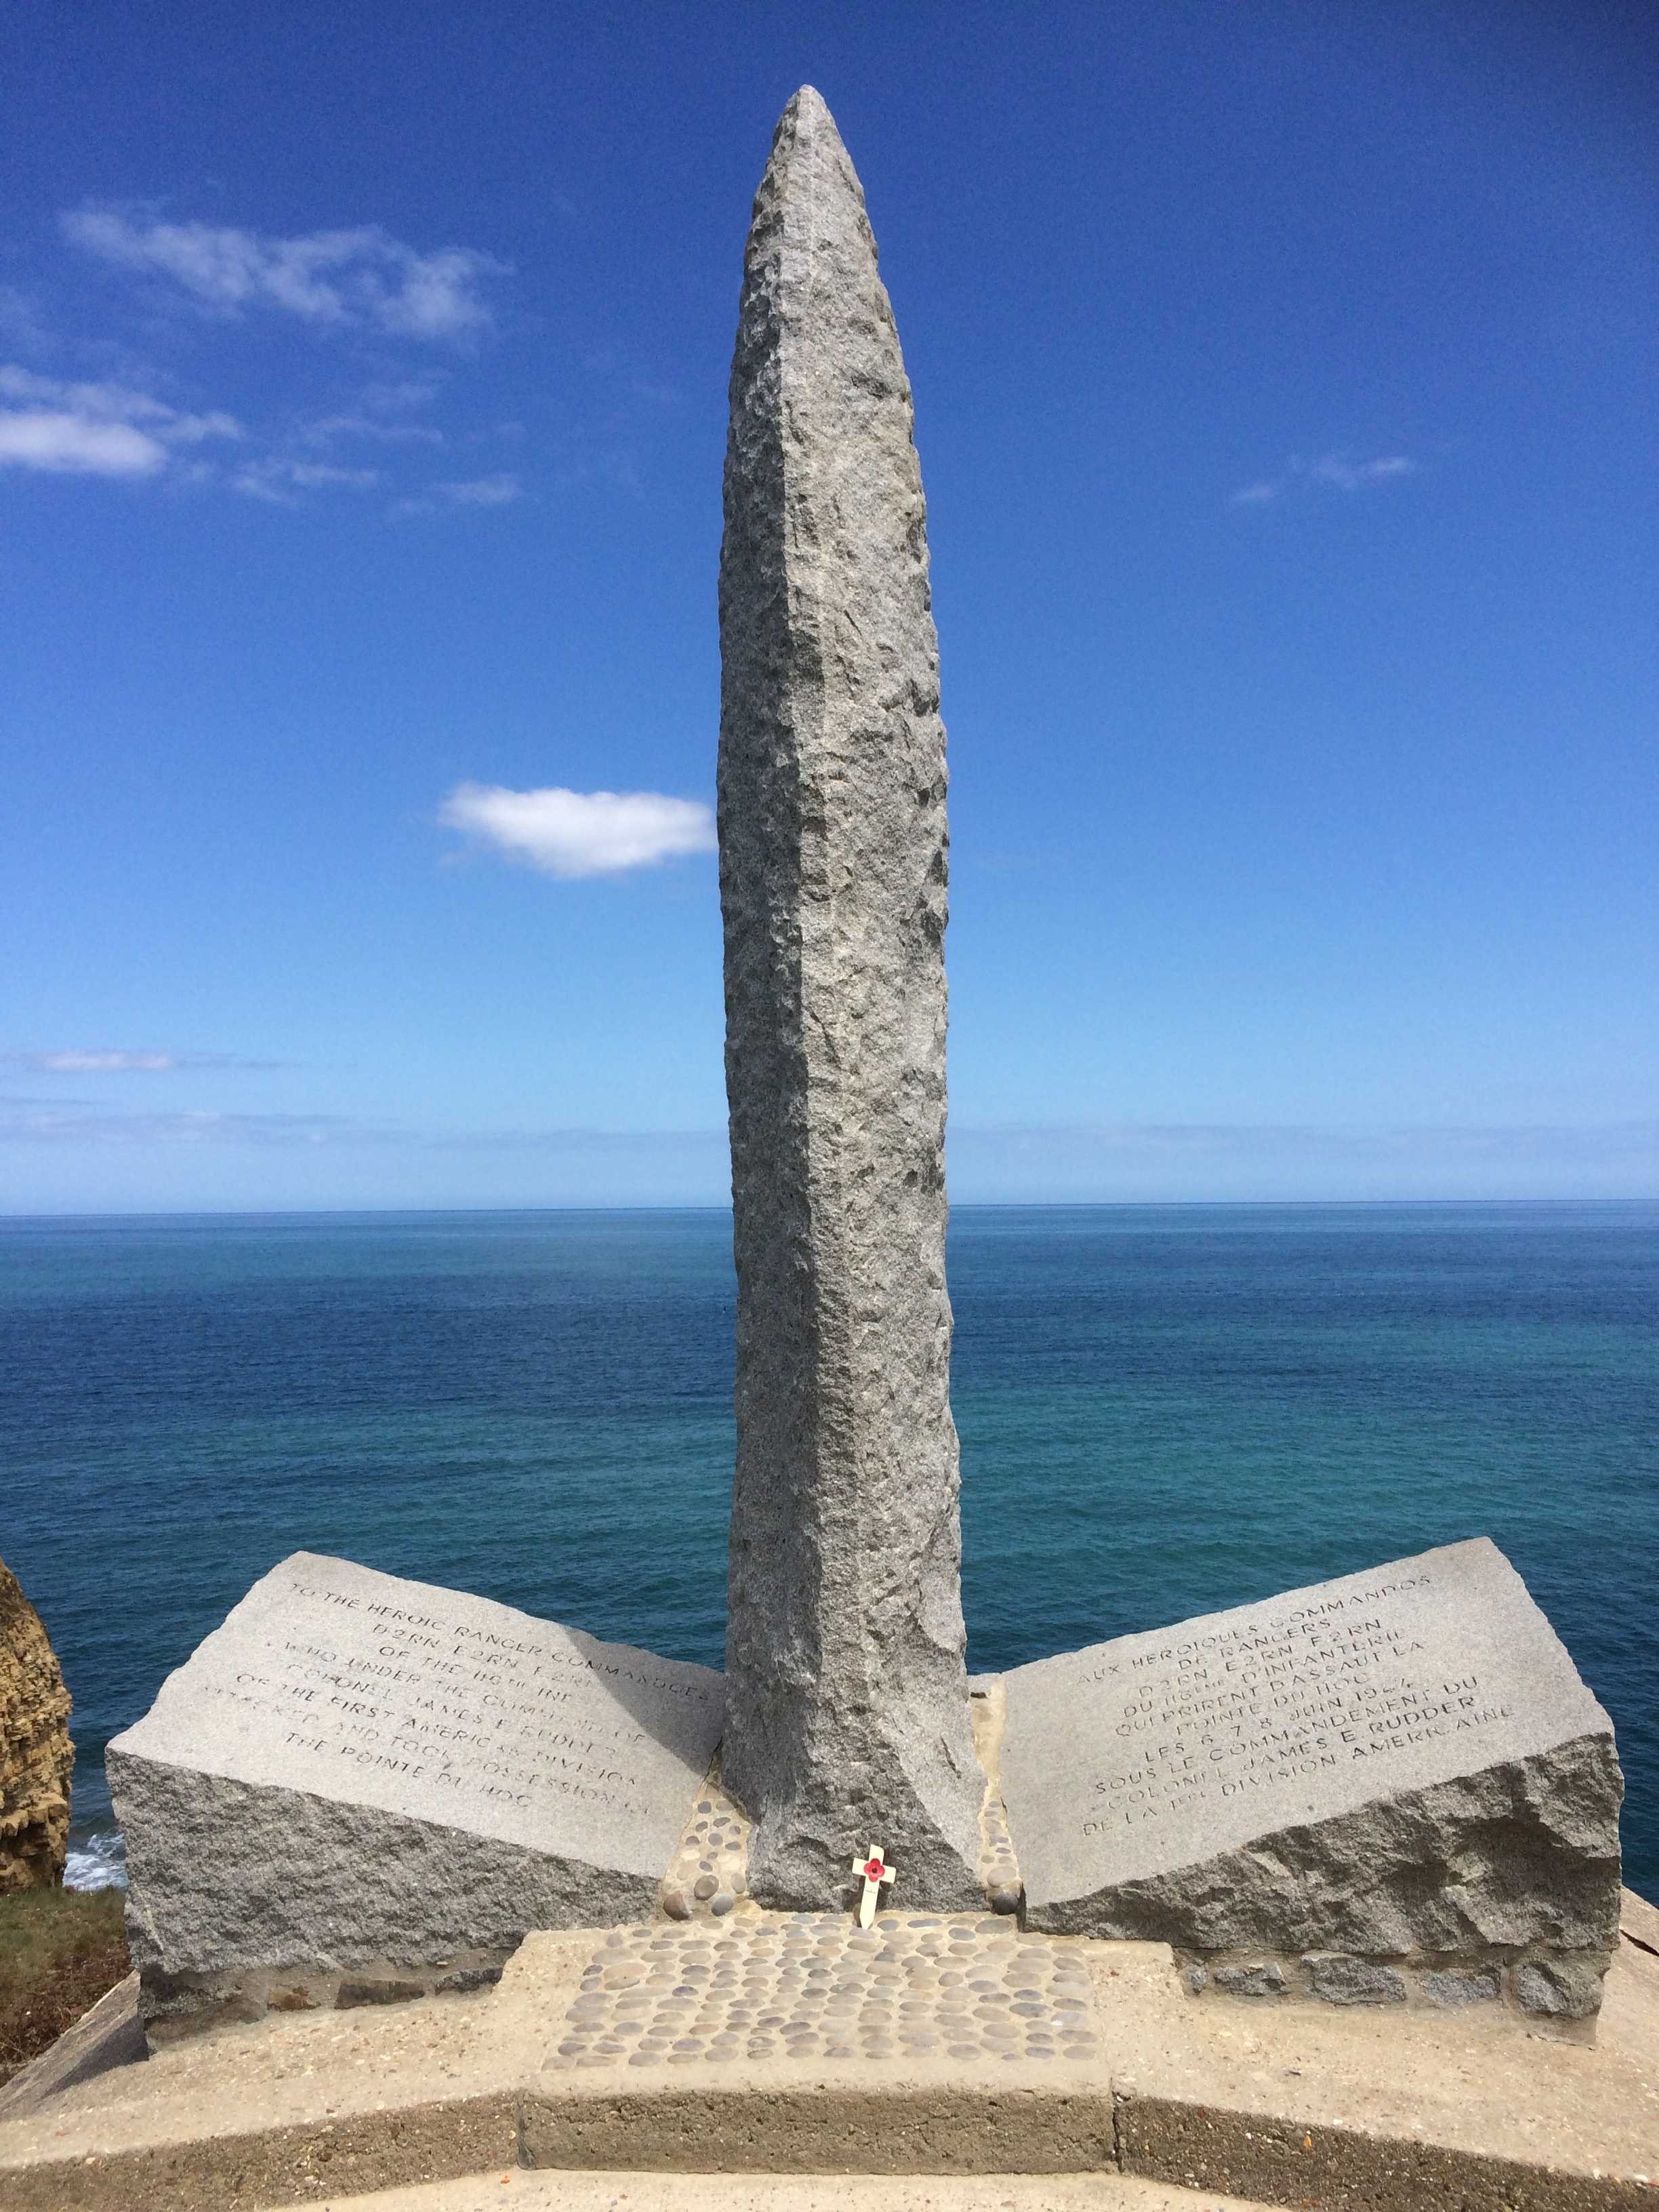
sea, coast, rock, monument, formation, statue, tower, landmark, sculpture, obelisk, normandy, cape, monolith, pointe du hoc, d day, ranger memorial